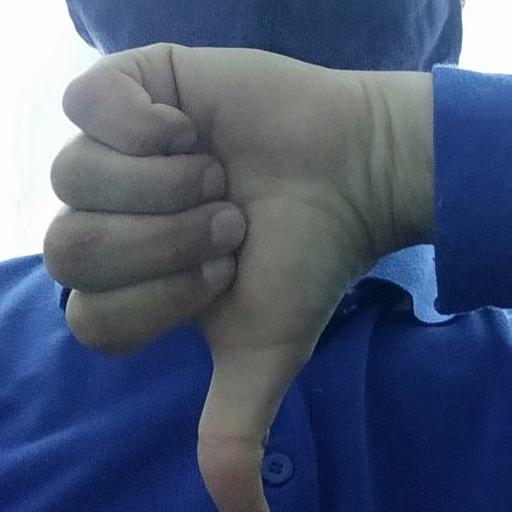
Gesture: dislike